Glastonbury Abbey

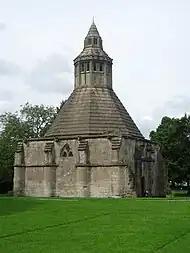
The Abbot's Kitchen

In the 14th century, only Westminster Abbey was more richly endowed and appointed than Glastonbury. The abbot of Glastonbury kept great estate, now attested to simply by the ruins of the Abbot's Kitchen, with four huge fireplaces at its corners. The kitchen was part of the magnificent abbot's house begun under Abbot John de Breynton (1334–42). It is one of the best preserved medieval kitchens in Europe, and the only substantial monastic building surviving at Glastonbury. Archaeological excavations have revealed a special apartment erected at the south end of the abbot's house for a visit from Henry VII, who visited the abbot in a royal progress, as he visited any other great territorial magnate. The conditions of life in England during the Wars of the Roses became so unsettled that a wall was built around the abbey's precincts.